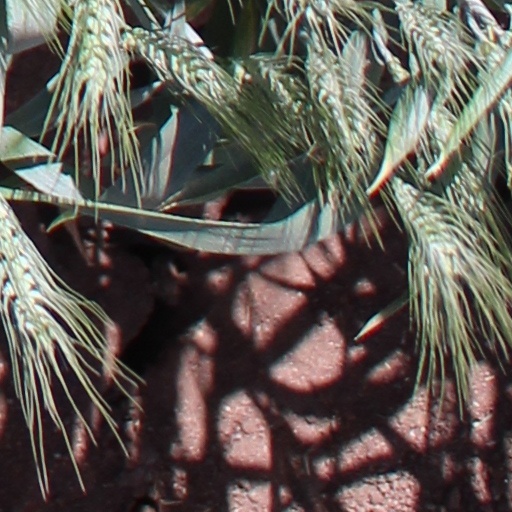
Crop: wheat